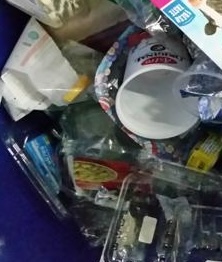
Waste category: plastic